CANT Z.1012

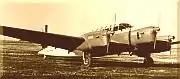

The CANT Z.1012 was a small three-engined monoplane built in Italy in the late 1930s to carry either three or five passengers depending on the engines. A small number were built for Italian diplomatic use.